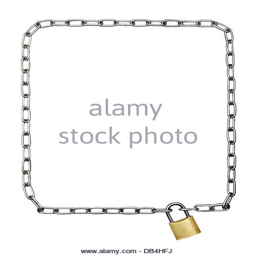
chain in the shape of rectangular frame locked with a padlock